Edward Doll

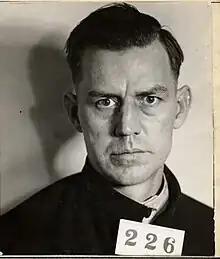
Mugshot of Doll at Alcatraz, circa 1940

Doll began his sentence at the Leavenworth Penitentiary in Kansas, was moved to the Alcatraz Federal Penitentiary a few years later, and moved back to Leavenworth in 1940.